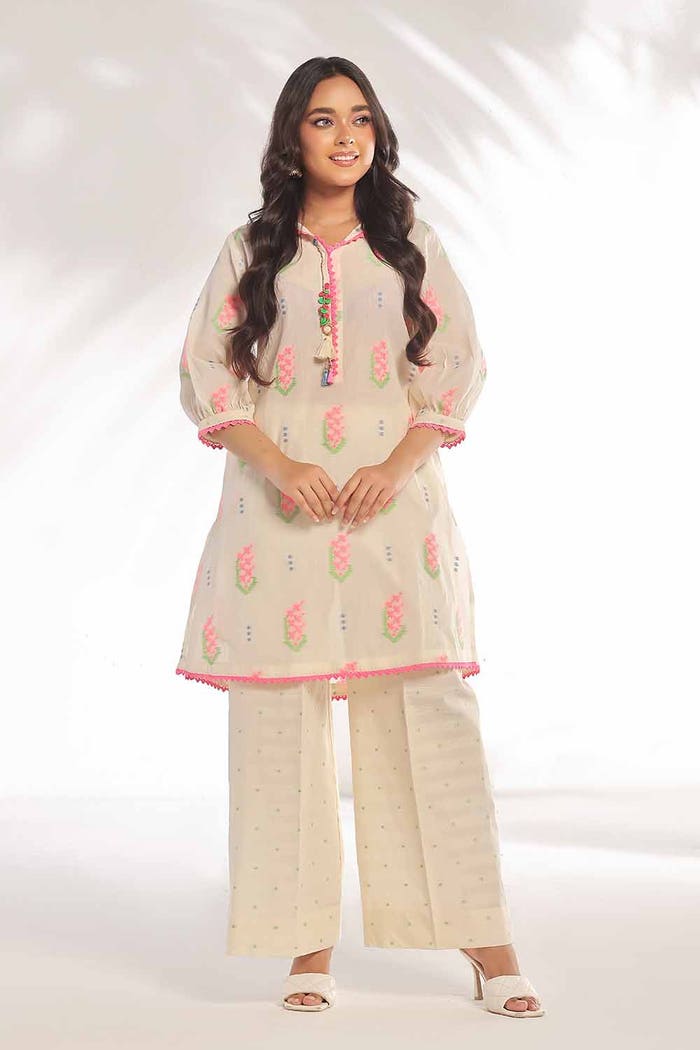
pink karigar embroidered tun